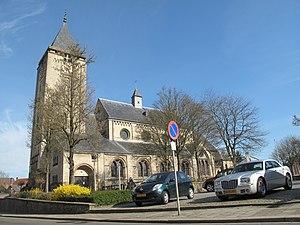
Nieuwstadt est un village situé dans la commune néerlandaise d'Echt-Susteren, dans la province du Limbourg. Le 1ᵉʳ janvier 2008, le village comptait 3 345 habitants.